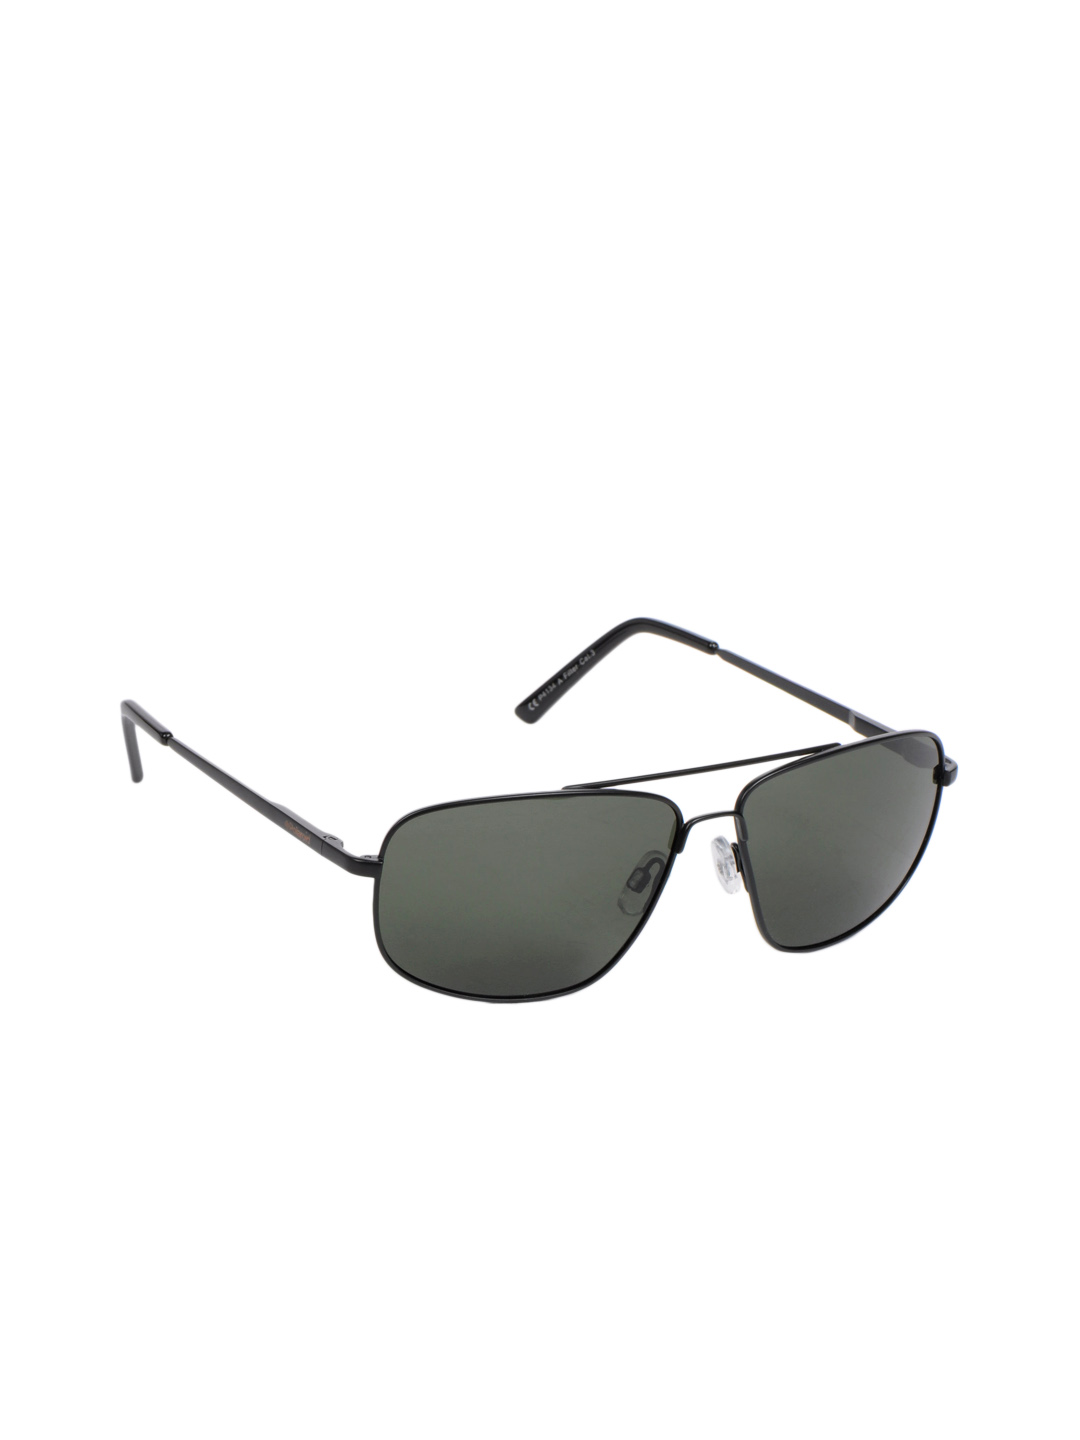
Polaroid Men Sunglasses
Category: Accessories / Eyewear / Sunglasses
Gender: Men
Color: Black
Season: Winter 2016
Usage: Casual